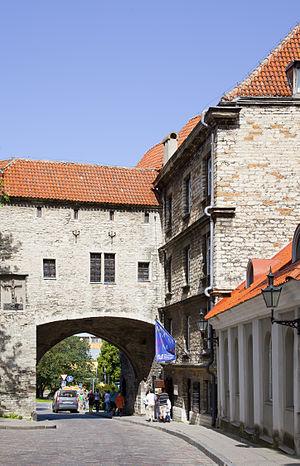
Tallinn est la capitale de l’Estonie et le principal port du pays. Elle est située sur la côte du golfe de Finlande, qui fait partie de la mer Baltique. Son ancien nom, en usage jusqu’en décembre 1918, est Reval en allemand, ou Revel en russe, qu’on désignait alors en français sous la forme Réval.